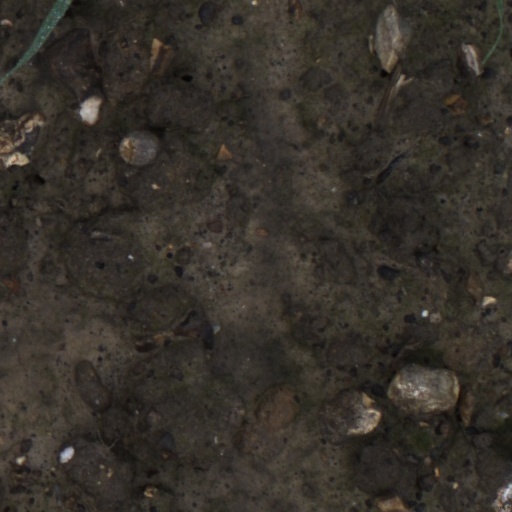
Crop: wheat